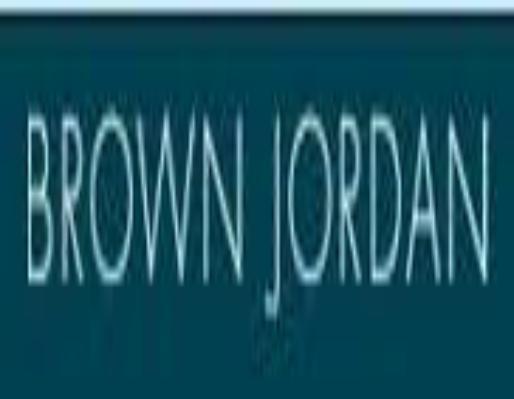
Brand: brown jordan
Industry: Necessities